Lipa, Batangas

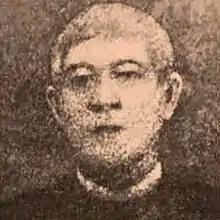
Father Valerio Malabanan established a historical school that produced future leaders like Apolinario Mabini and Miguel Malvar

In the field of education, Father Valerio Malabanan was foremost among Lipeños who established schools. Others were Sebastian Virrey, Jacinto Silva, Candido Lantin and Gregorio Katigbak. In 1894, Brigido Morada established his own school at his house in Mataas na Lupa. Under Father Valerio Malabanan were such well-known figures as Apolinario Mabini, General Miguel Malvar and Sotero Laurel.